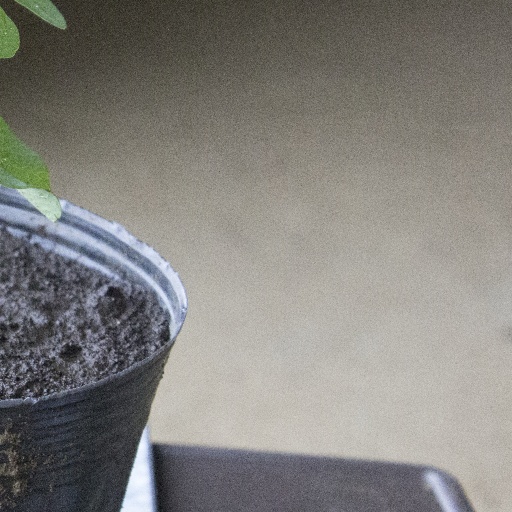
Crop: soybean